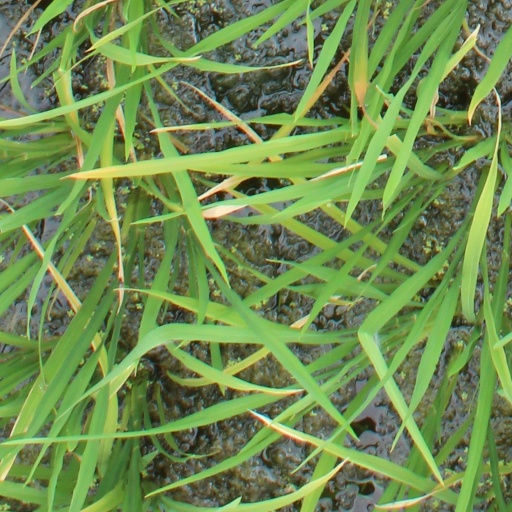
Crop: rice